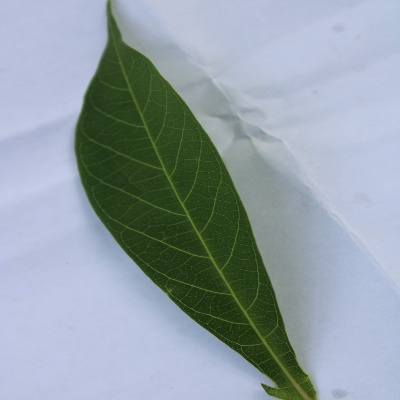
Crop: Cassava
Condition: healthy